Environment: real
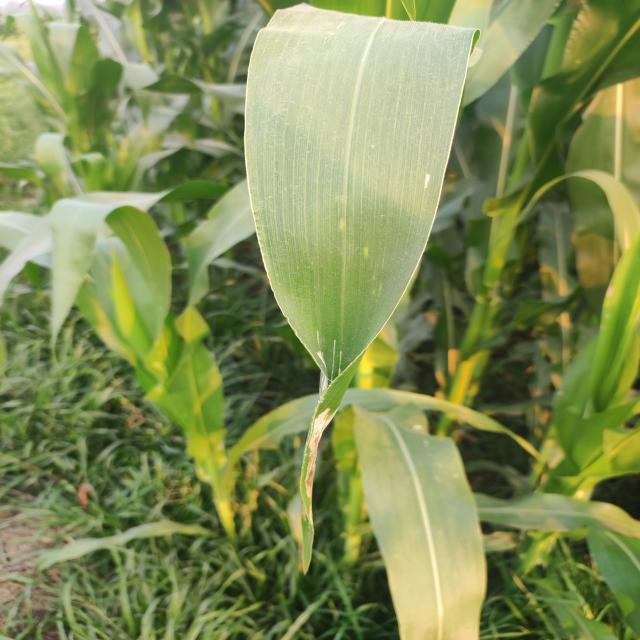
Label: fall_armyworm